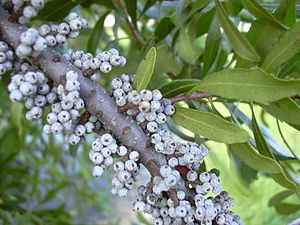
Vokspors
Ægte vokspors (Morella cerifera)